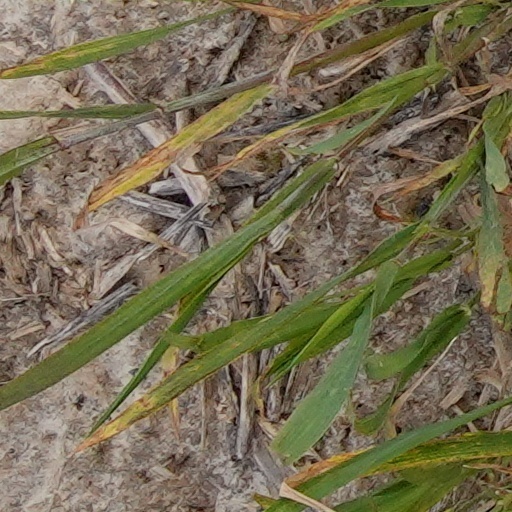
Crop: wheat